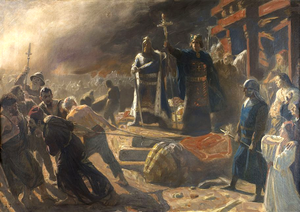
Cette page concerne l'année 1168 du calendrier julien.
Svantovit, Sventovitou Svetovid est dans la mythologie slave le dieu de la guerre, de la fertilité et de l'abondance. Il était principalement vénéré sur l'île de Rügen au XIIᵉ siècle. Il est souvent considéré comme une variante locale du dieu commun à tous les Slaves Péroun.
Le cap Arkona ou Arcona est un cap de l'île de Rügen, dans la mer Baltique et appartenant au Land du Mecklembourg-Poméranie occidentale.